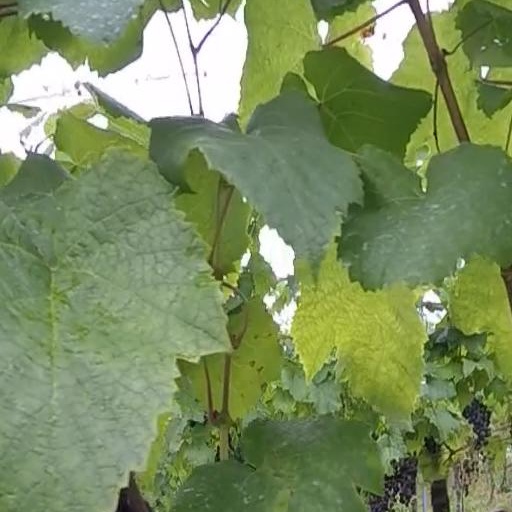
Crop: grape